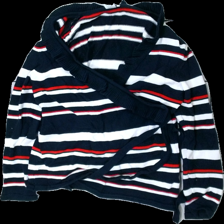
View: front
Type: Sweater
Category: Ladies
Brand: Isolde
Colors: White, Blue, Red, Multicolor
Material: 100% cotton
Pattern: Striped
Cut: Regular
Size: L
Season: All
Stains: Minor
Holes: Minor
Price range: 50-100
Recommended usage: Export